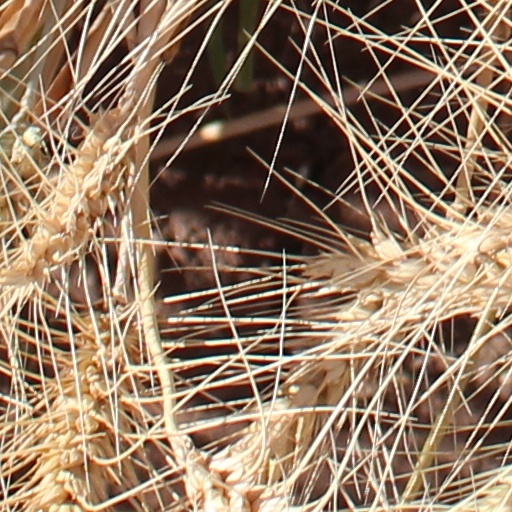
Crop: wheat